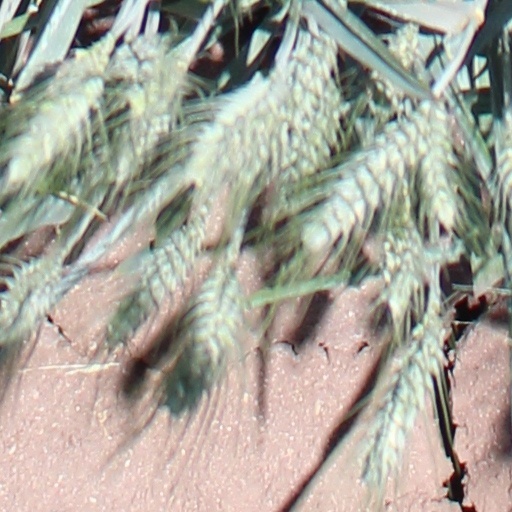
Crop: wheat